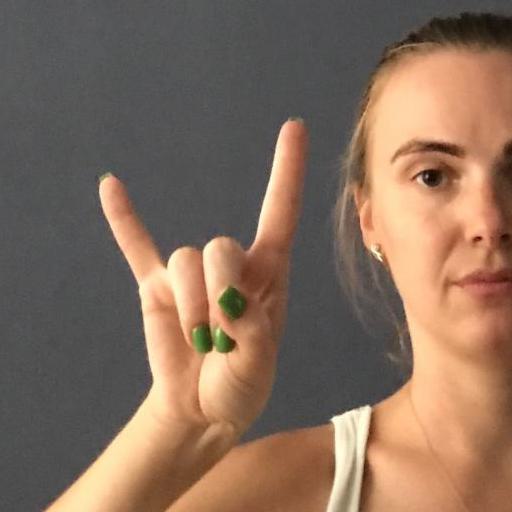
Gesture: rock